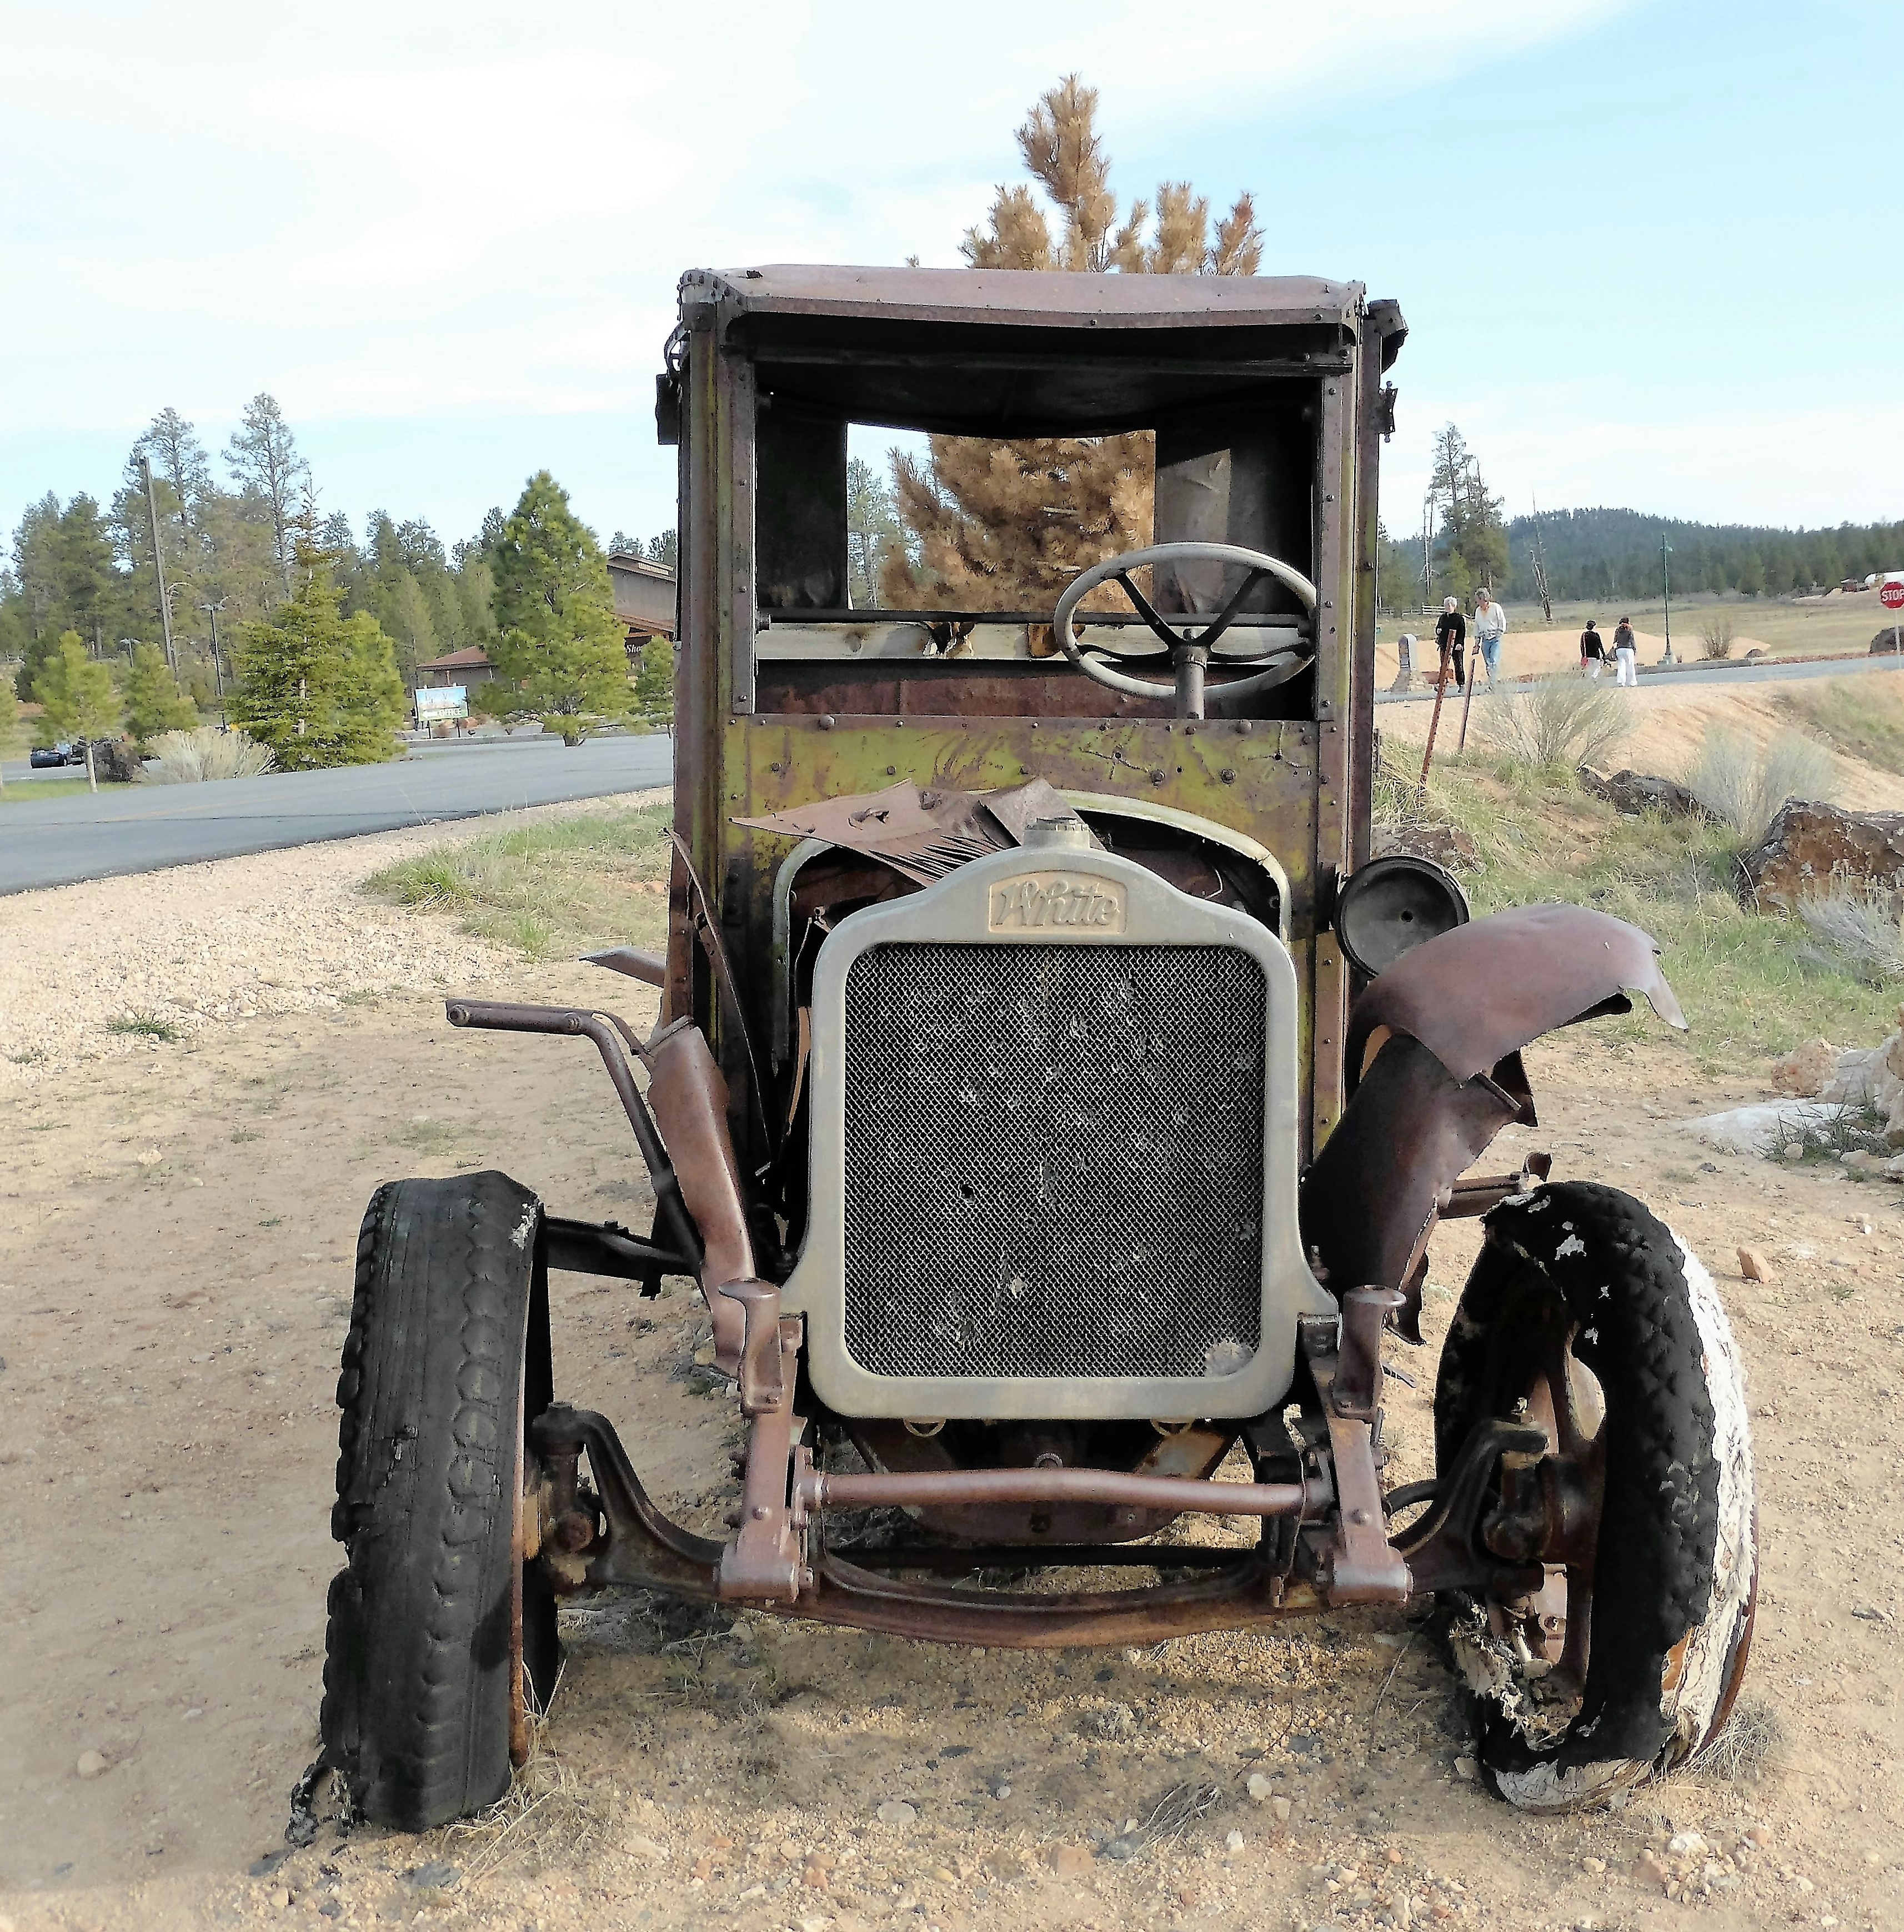
car, tractor, vehicle, vintage car, wreck, oldtimerr, engine trouble, land vehicle, automobile make, off roading